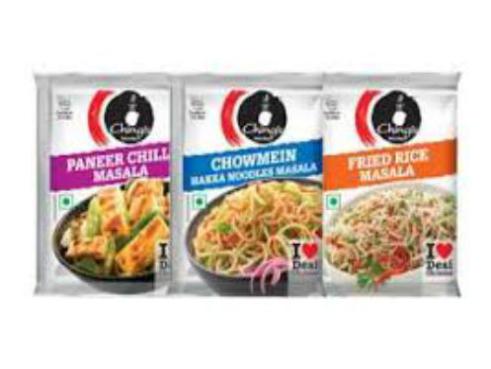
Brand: ching's secret
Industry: Food